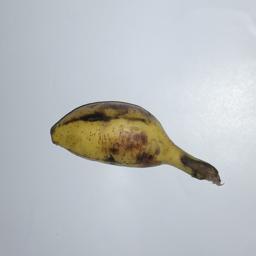
Banana variety: Champa Kola